Minervarya sahyadris

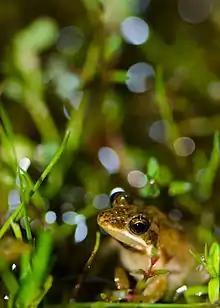
"Fejervarya sahyadris" from Madayippara, Kerala

It is a semi-aquatic, terrestrial species. It has been found from grassy areas adjacent to paddy fields, disturbed (open) moist tropical forest, stream banks and abandoned quarries. It is threatened by habitat loss.